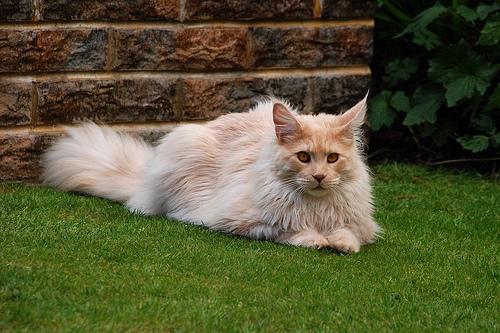
Breed: Maine Coon